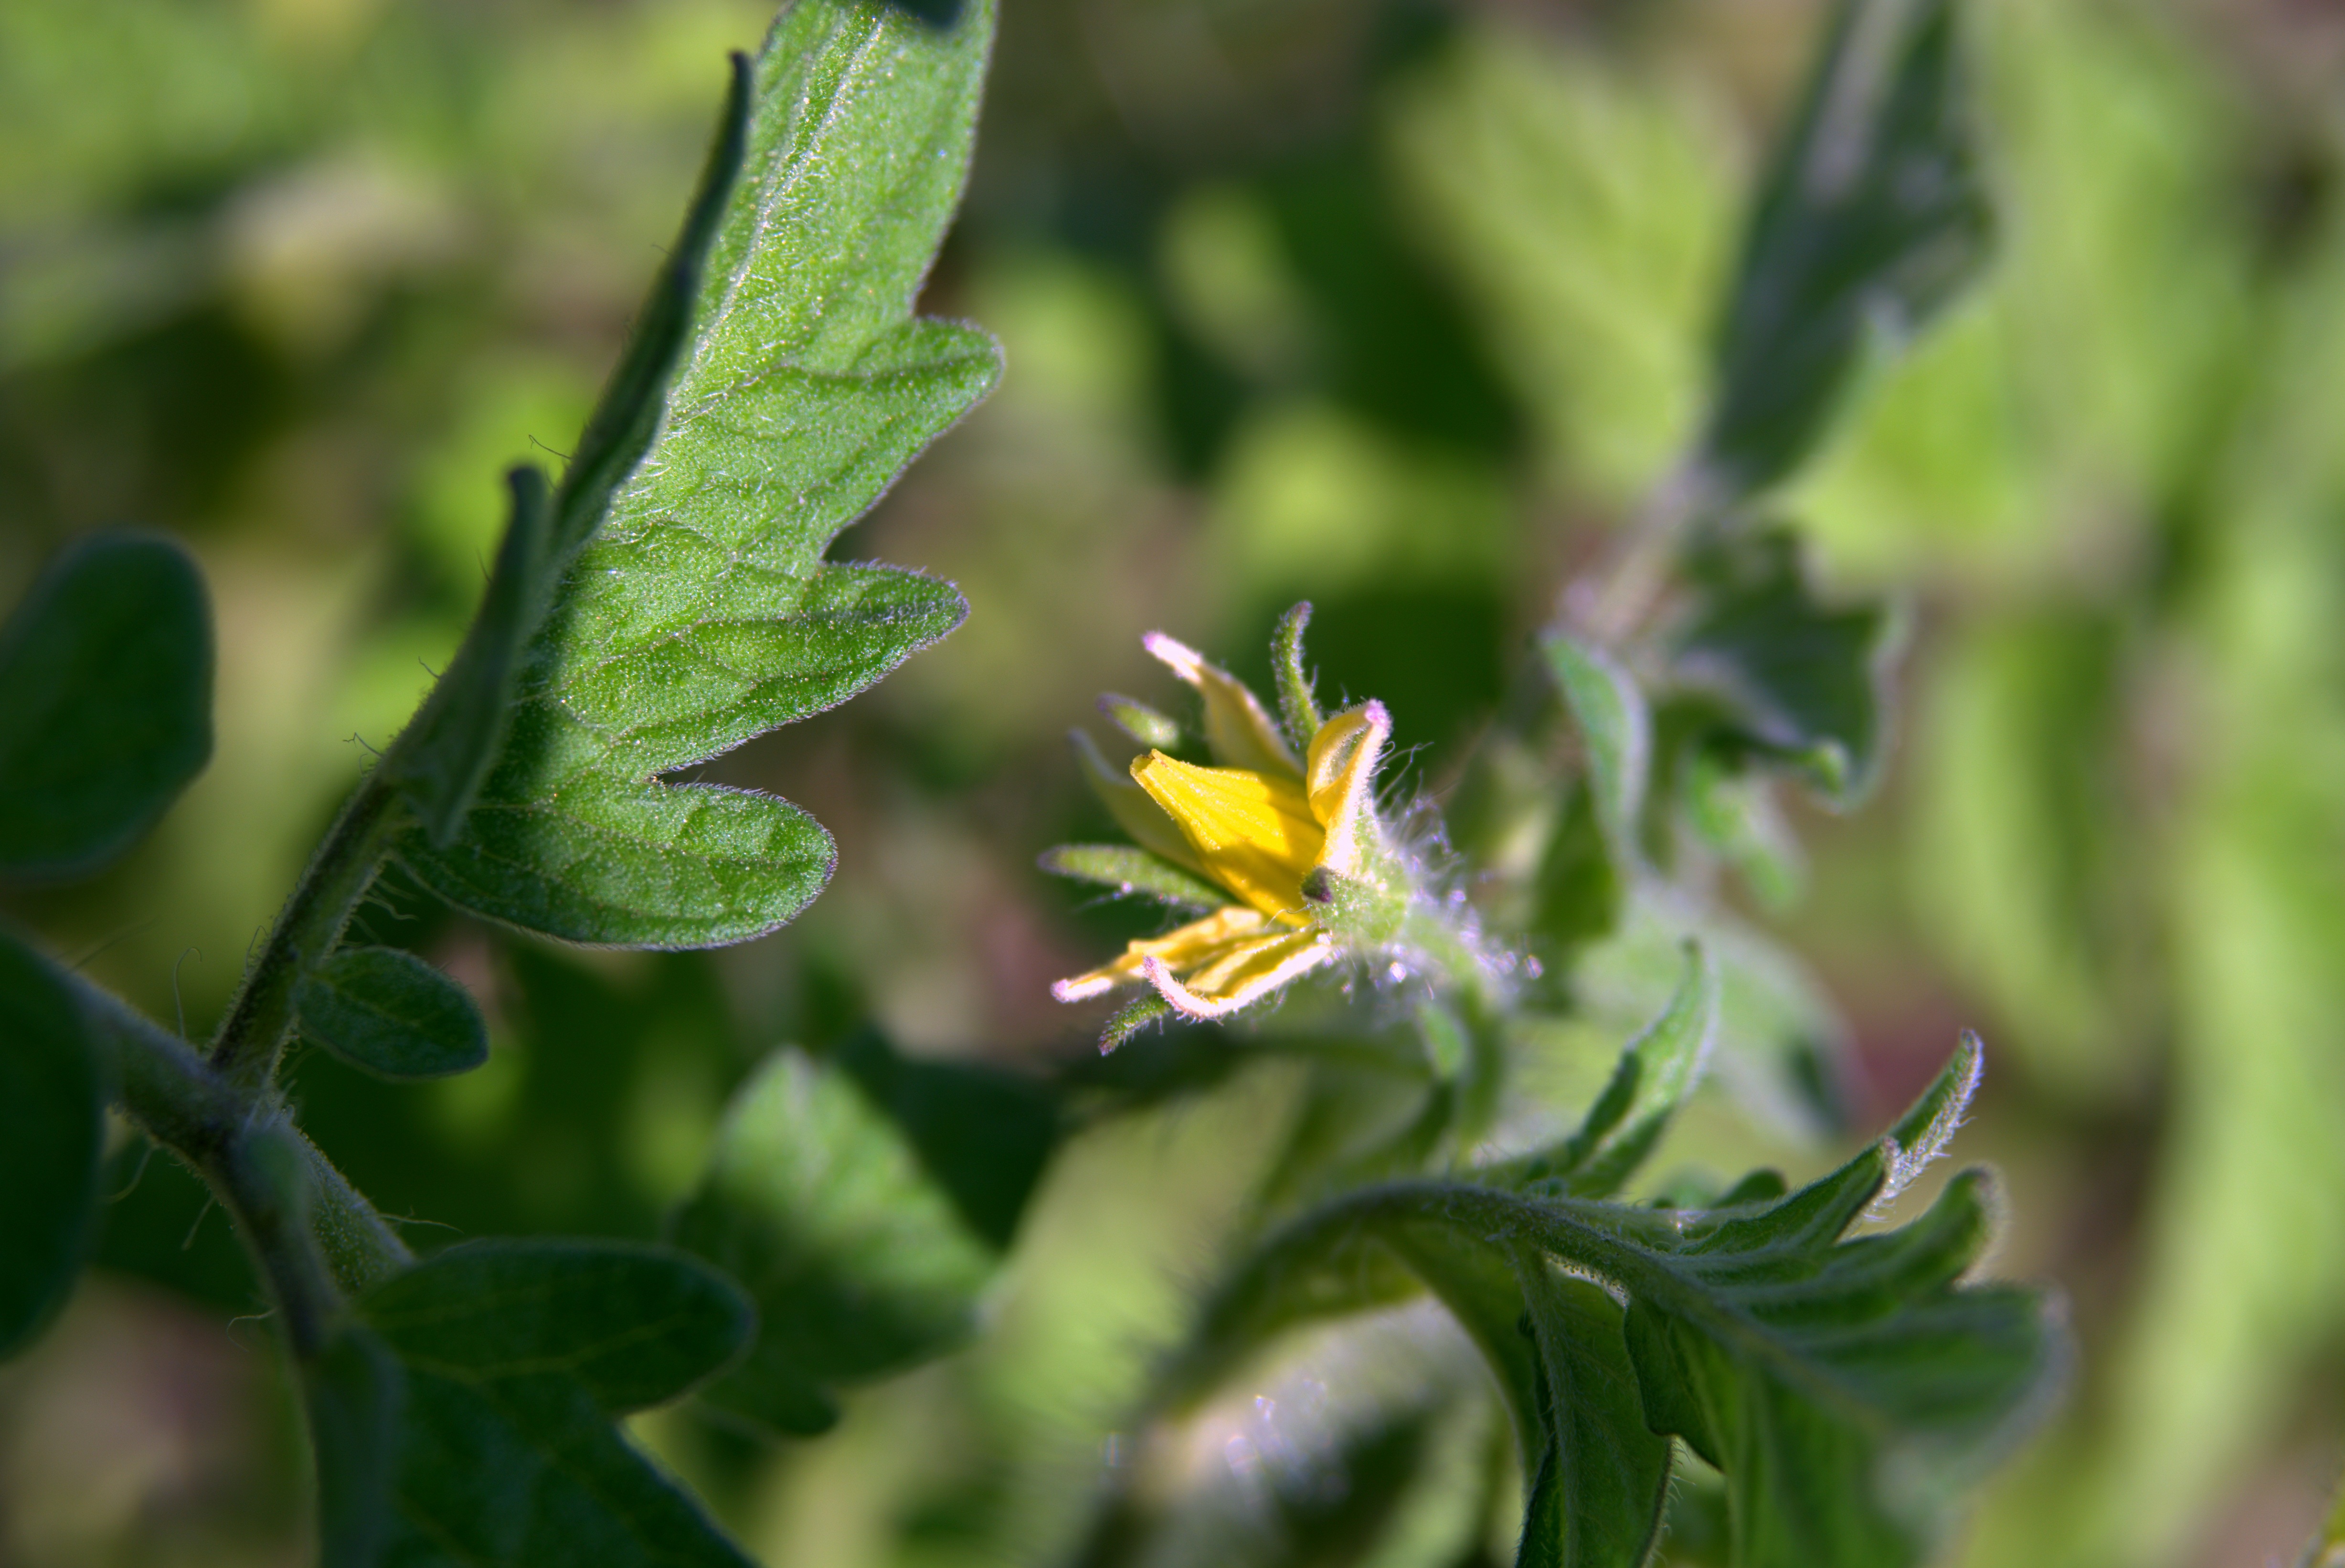
plant, leaf, flower, bloom, produce, blooming, yellow, garden, flora, tomato, wildflower, shrub, blooms, macro photography, flowering plant, daisy family, tomato flower, land plant